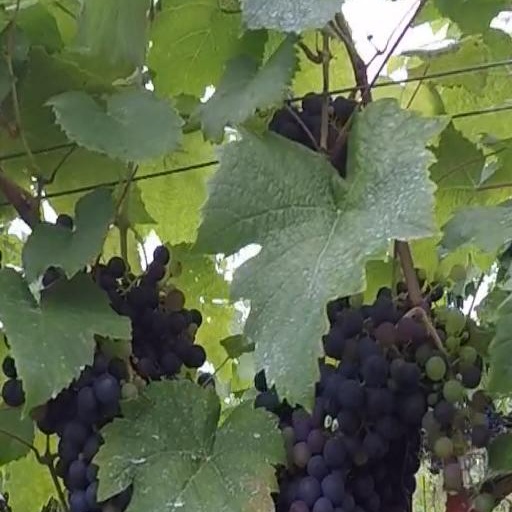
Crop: grape